Sliprännor i Gantofta

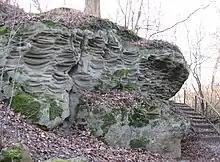
Sliprännor i Gantofta

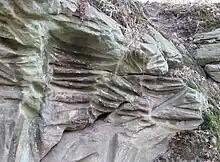
Sliprännor i Gantofta; Detail

The Sliprännor i Gantofta are stone carvings located near the village of Gantofta at Helsingborg Municipality in Scania, Sweden. They are situated on the escarpment of the Råå river valley ("Rååns dalgång") in a sandstone outcrop.